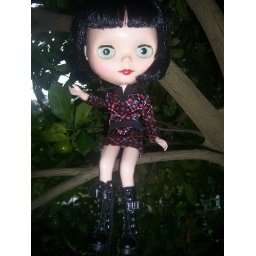
Betty sitting in a mandarin orange tree